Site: brandenburg
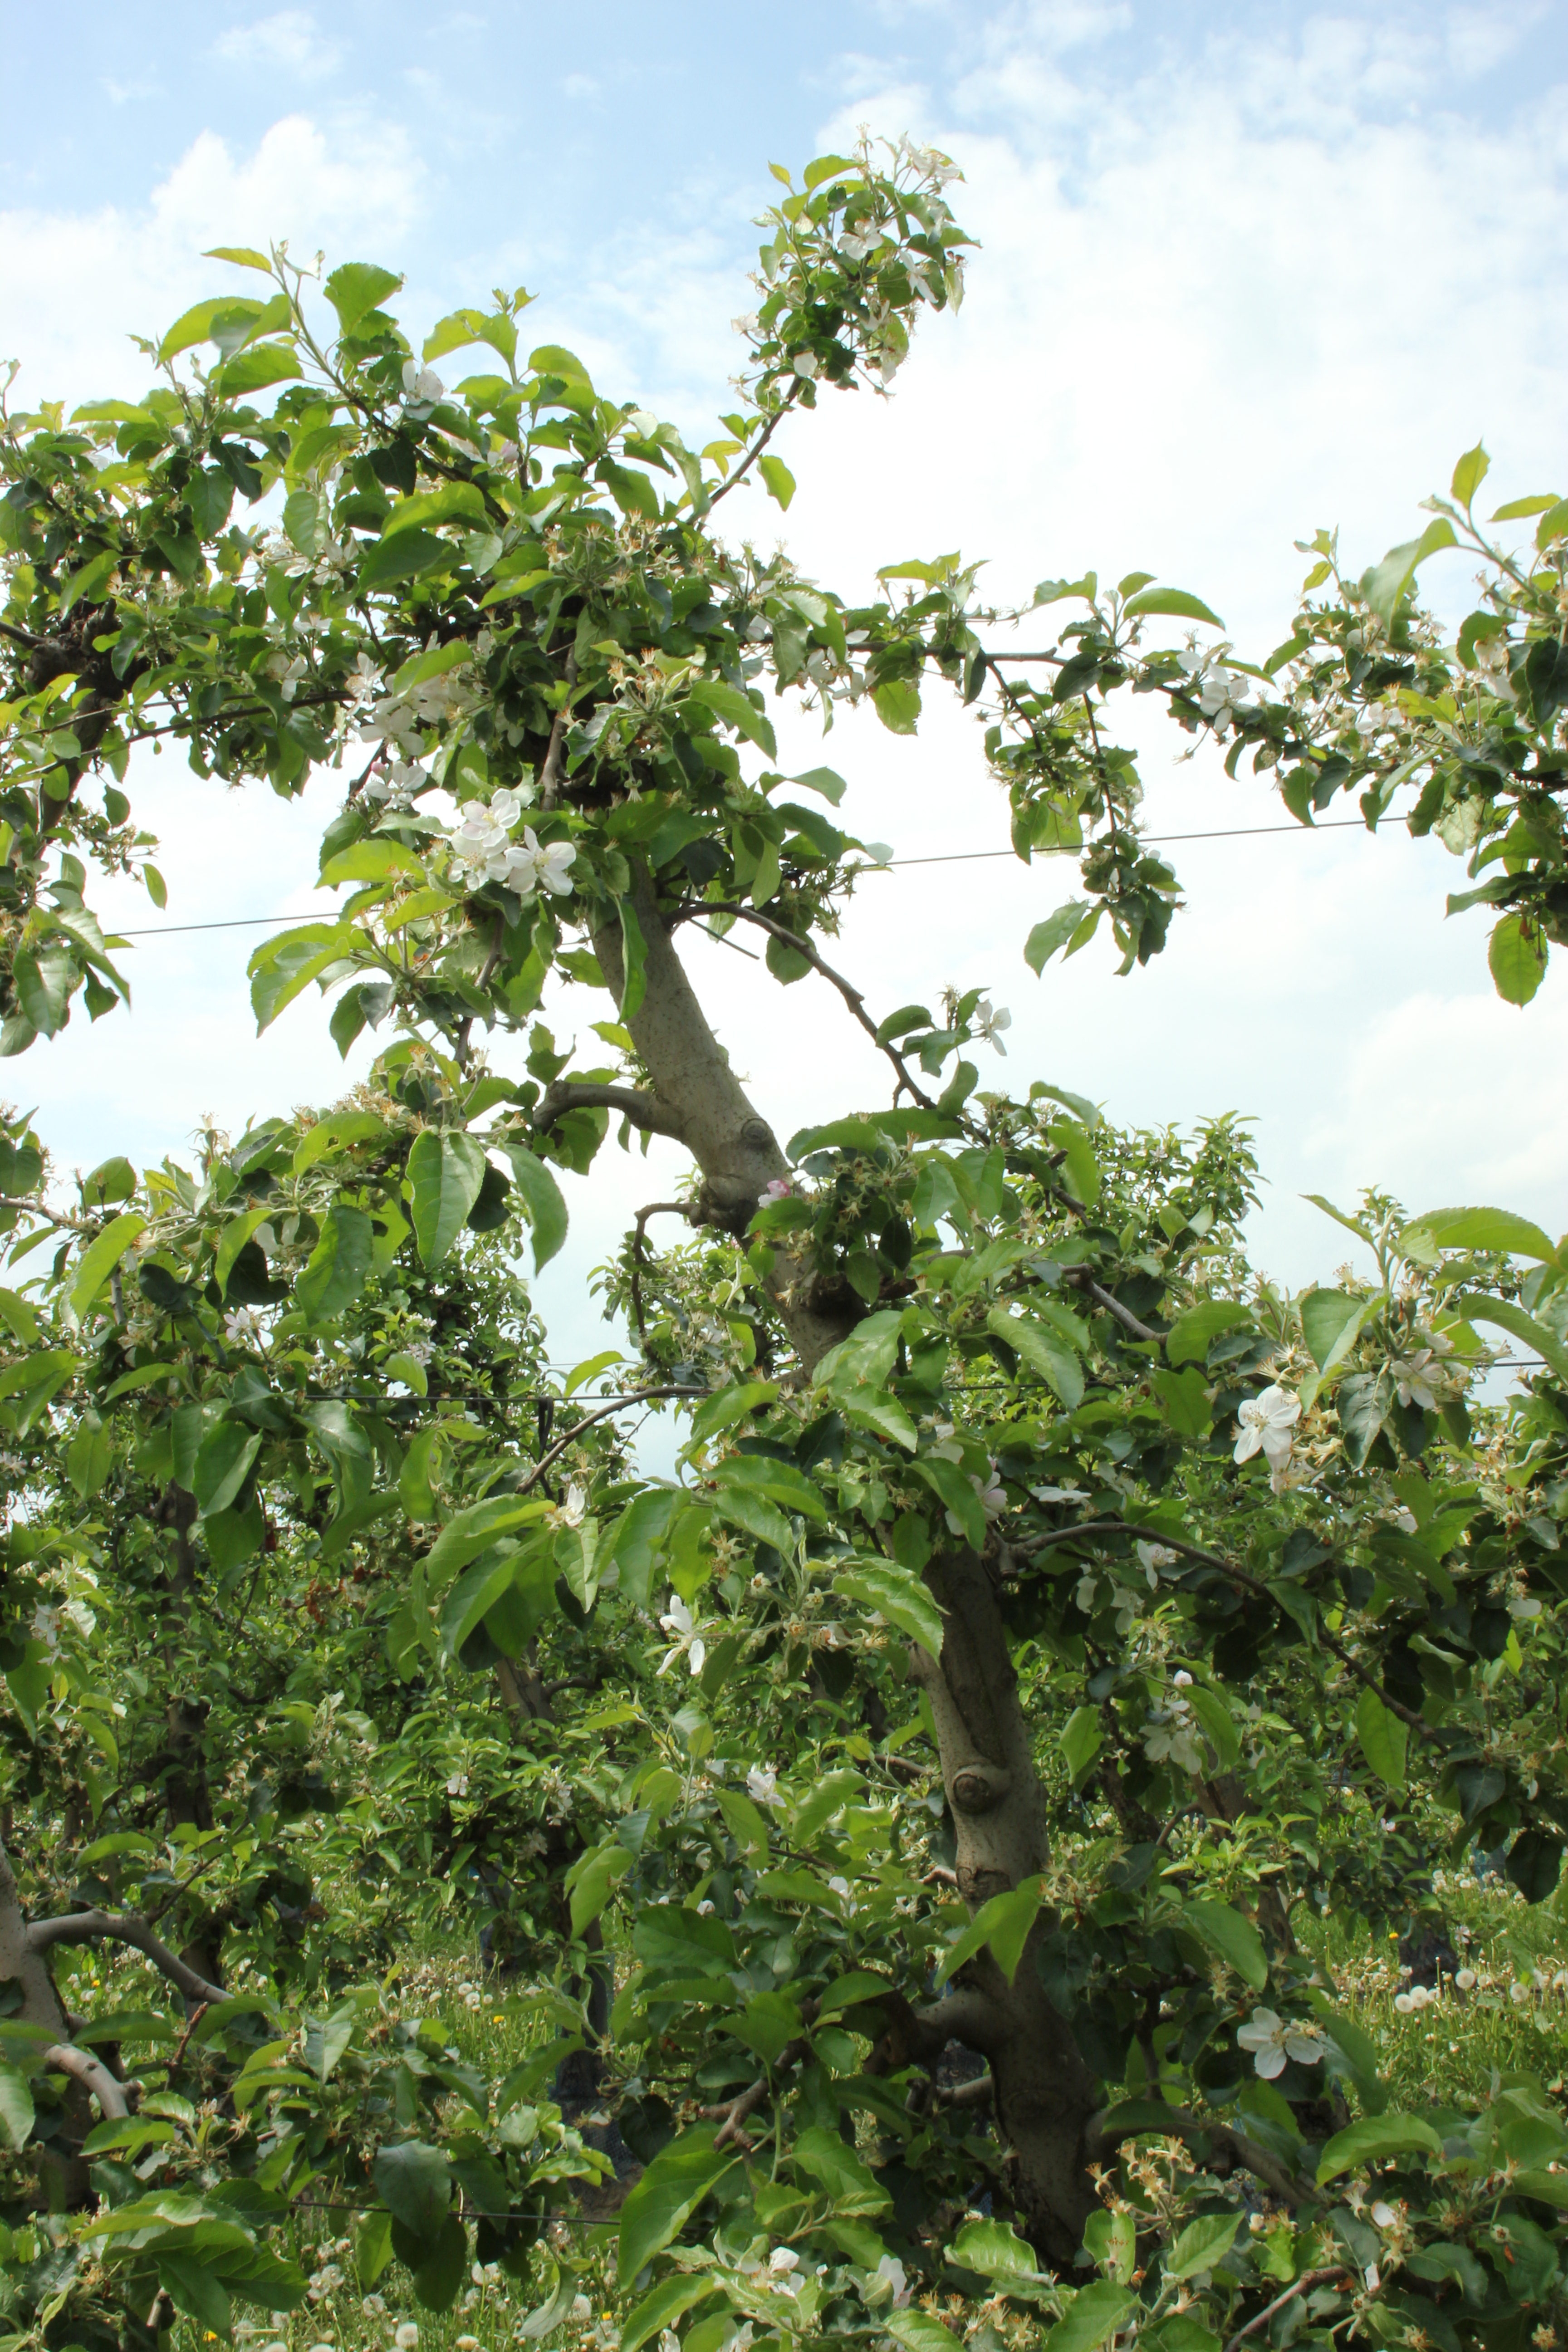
Growth stage (BBCH 67): Flowering